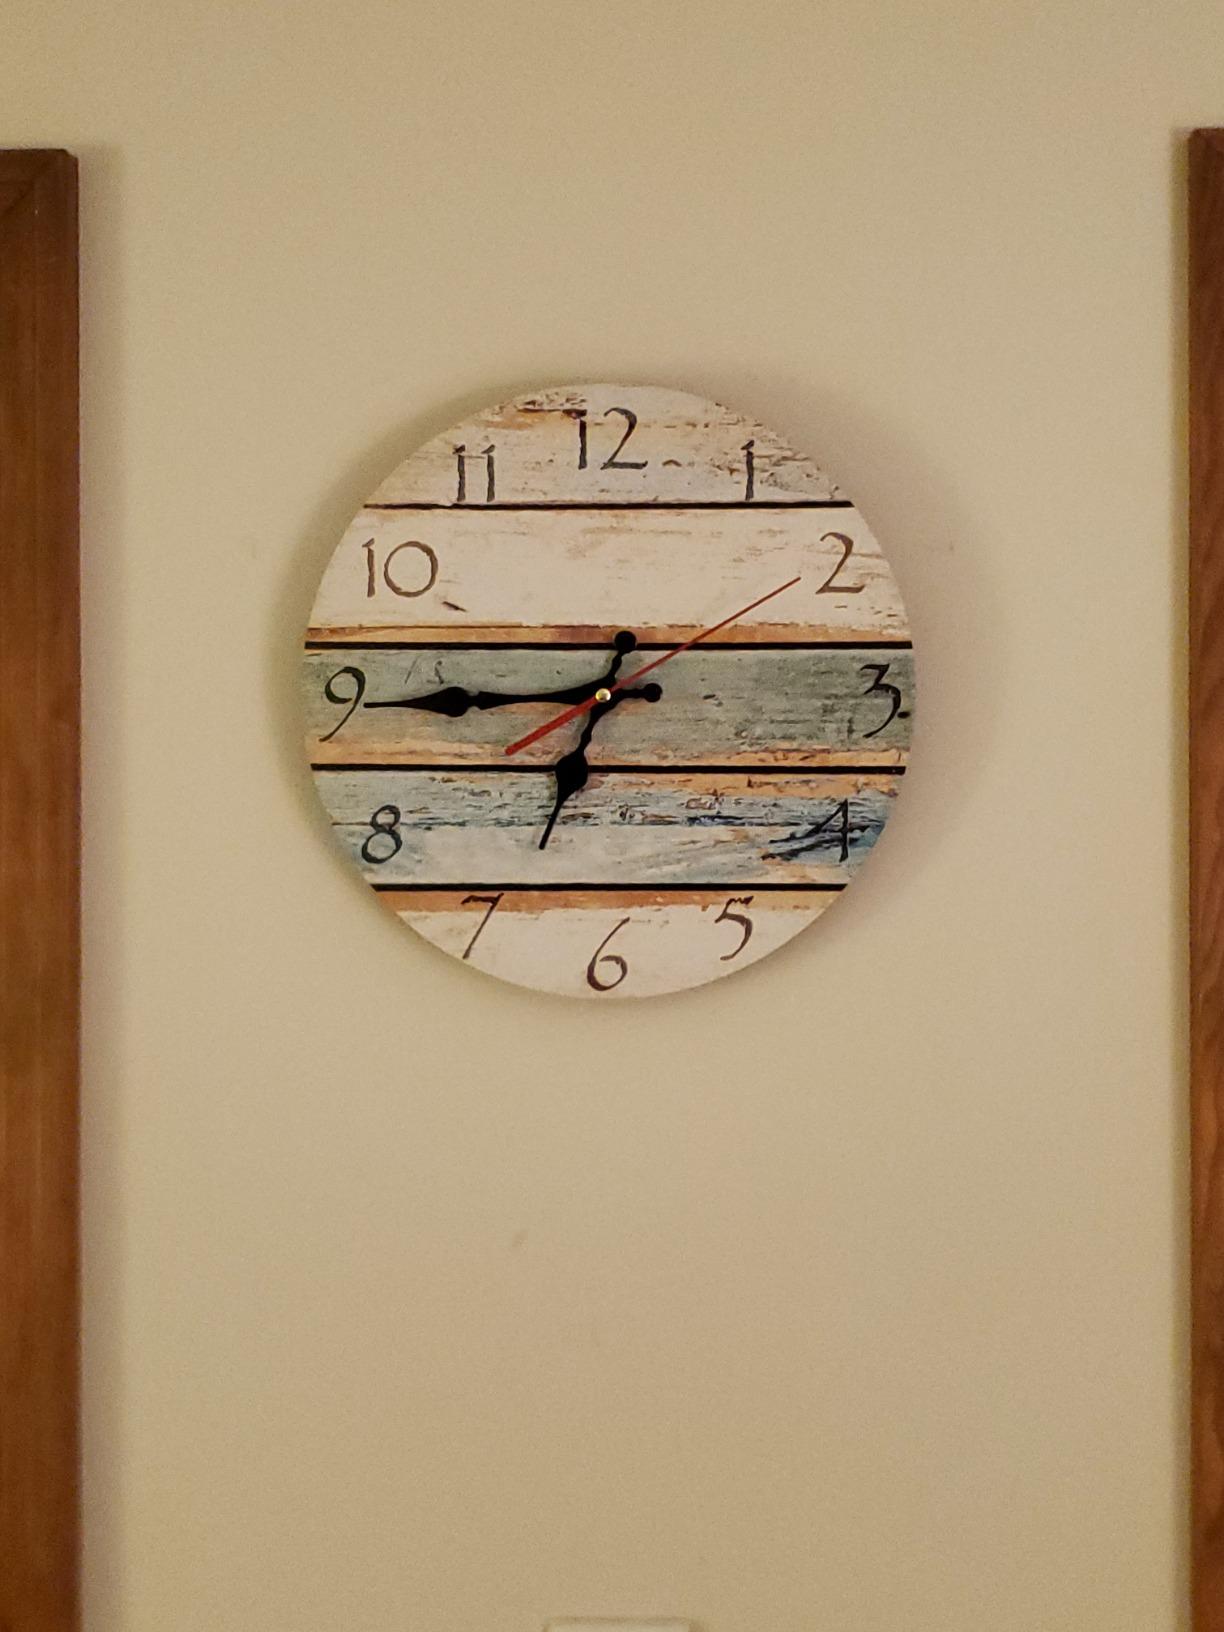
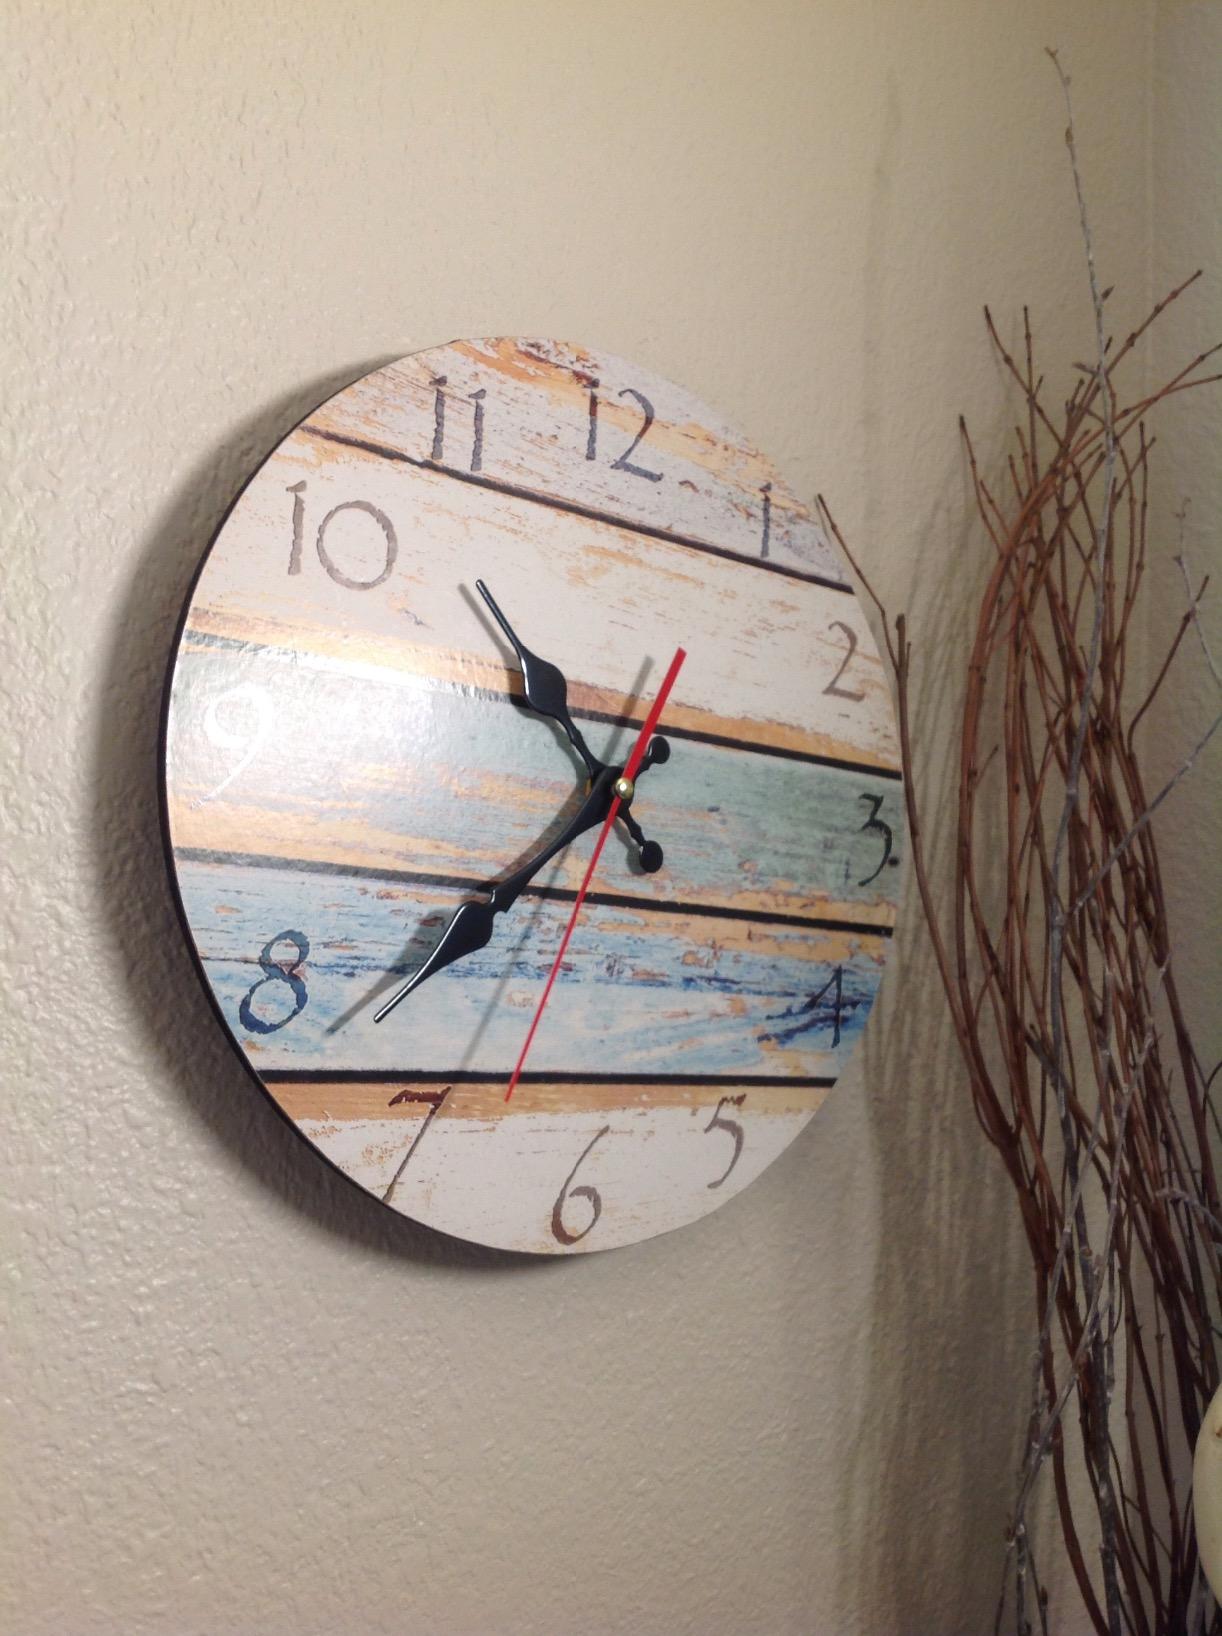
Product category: clock
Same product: yes